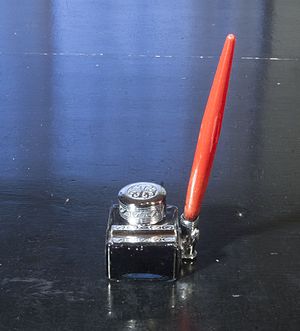
Blækhus / Galleri
Moderne, ikke særlig fornemt, blækhus.
Et blækhus er en beholder til opbevaring af blæk. I tidligere tid var et blækhus almindeligt på et skrivebord.